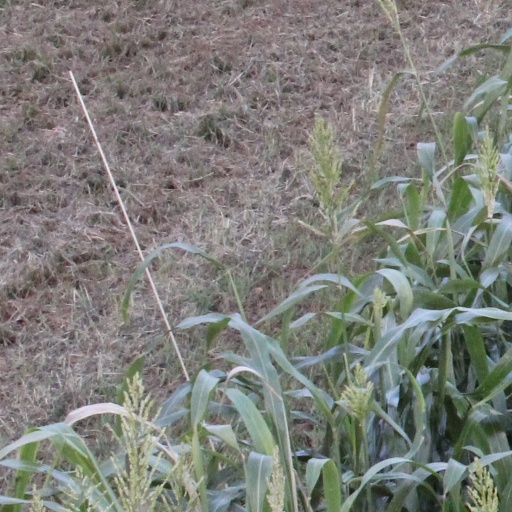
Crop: sorghum